Lorenda Starfelt

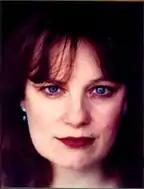
Lorenda Starfelt

Lorenda Starfelt (January 11, 1955 – March 16, 2011) was an independent film producer, as well as a committed political activist and blogger who notably dug up president Barack Obama's birth announcement in an August 1961 edition of "The Honolulu Advertiser" while researching her documentary on the 2008 presidential election, "The Audacity of Democracy".